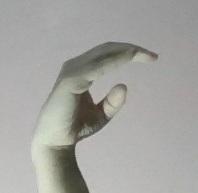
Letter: jeem